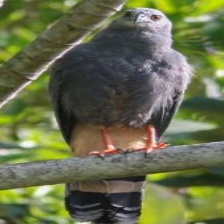
Species: CRANE HAWK
Scientific name: GERANOSPIZA CAERULESCENS